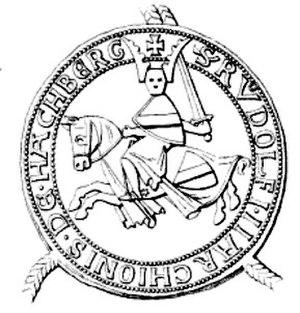
Rodolphe Iᵉʳ de Bade-Sausenberg fut le premier margrave de Bade-Hachberg-Sausenberg.